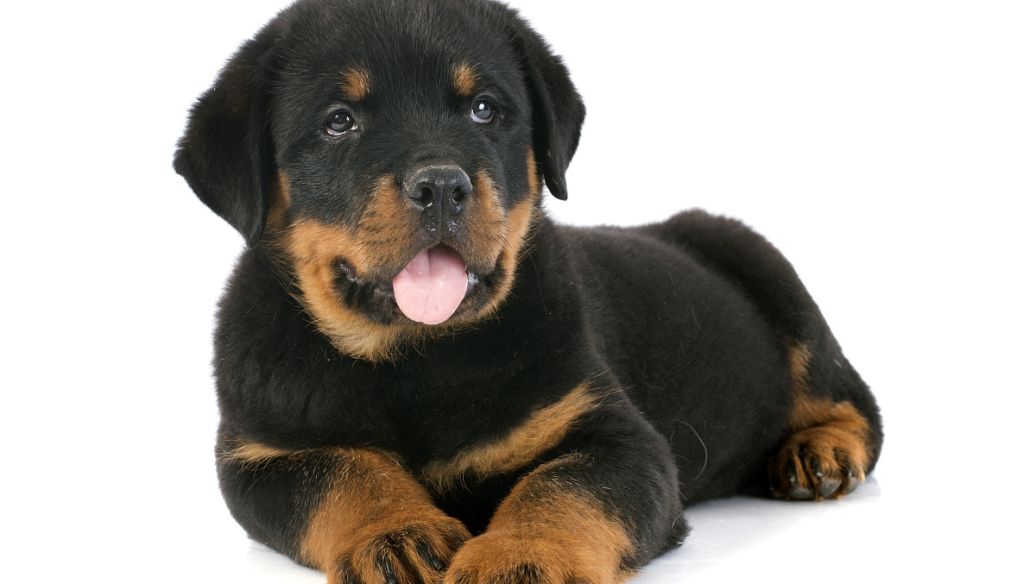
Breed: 214-n000019-Leonberg